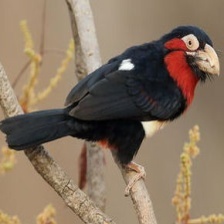
Species: BEARDED BARBET
Scientific name: LYBIUS DUBIUS